Var (department)

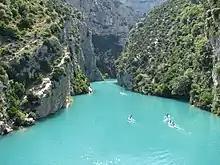
Verdon Gorge

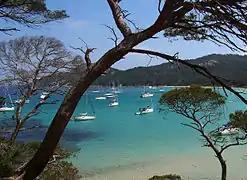
Îles d'Hyères

The department of Var has a Mediterranean climate, slightly warmer, drier and sunnier than Nice and the Alpes-Maritimes, but is also less sheltered from the wind. Toulon has an average of 2899.3 hours of sunshine each year. The average maximum daily temperature in August is 29.1 °C, and the average daily minimum temperature in January is 5.8 °C. The average annual rainfall is 665 mm. Winds exceeding 16 m/s (57.6 km/h) blow an average of 116 days per year in Toulon, compared with 77 days per year at Fréjus further east.